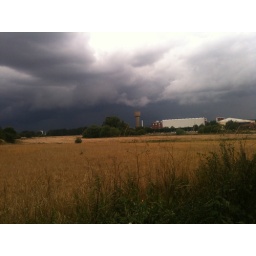
Storm clouds above the office